European Train Control System

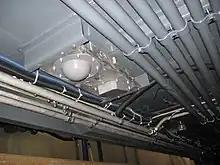
A Doppler radar odometry system mounted on the underside of a railway vehicle

The Balise Transmission Module (BTM) is a wireless transceiver that facilitates the traffic of data telegrams between the train and the Eurobalises mounted on the track. Associated with the BTM is the antenna unit for telepowering the balises and uplink data transmission. The BTM electronics may be incorporated into the antenna unit, but most suppliers divide the BTM and implement it as a module within the EVC or as a separate unit.